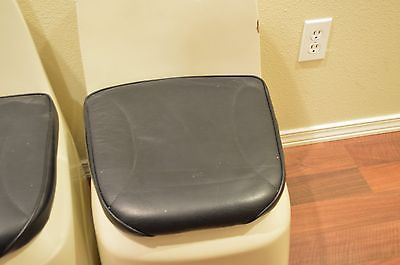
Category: chair